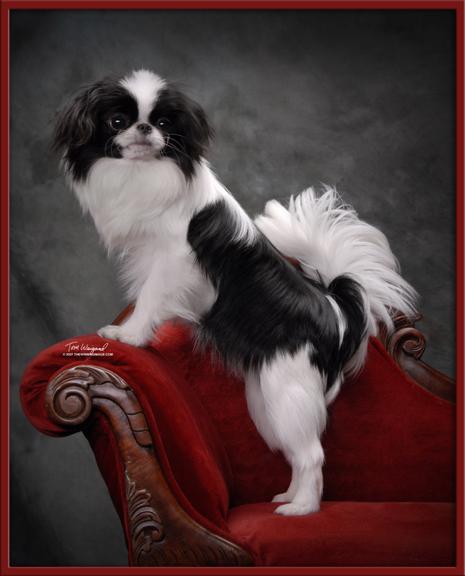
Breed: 249-n000106-Japanese_spaniel